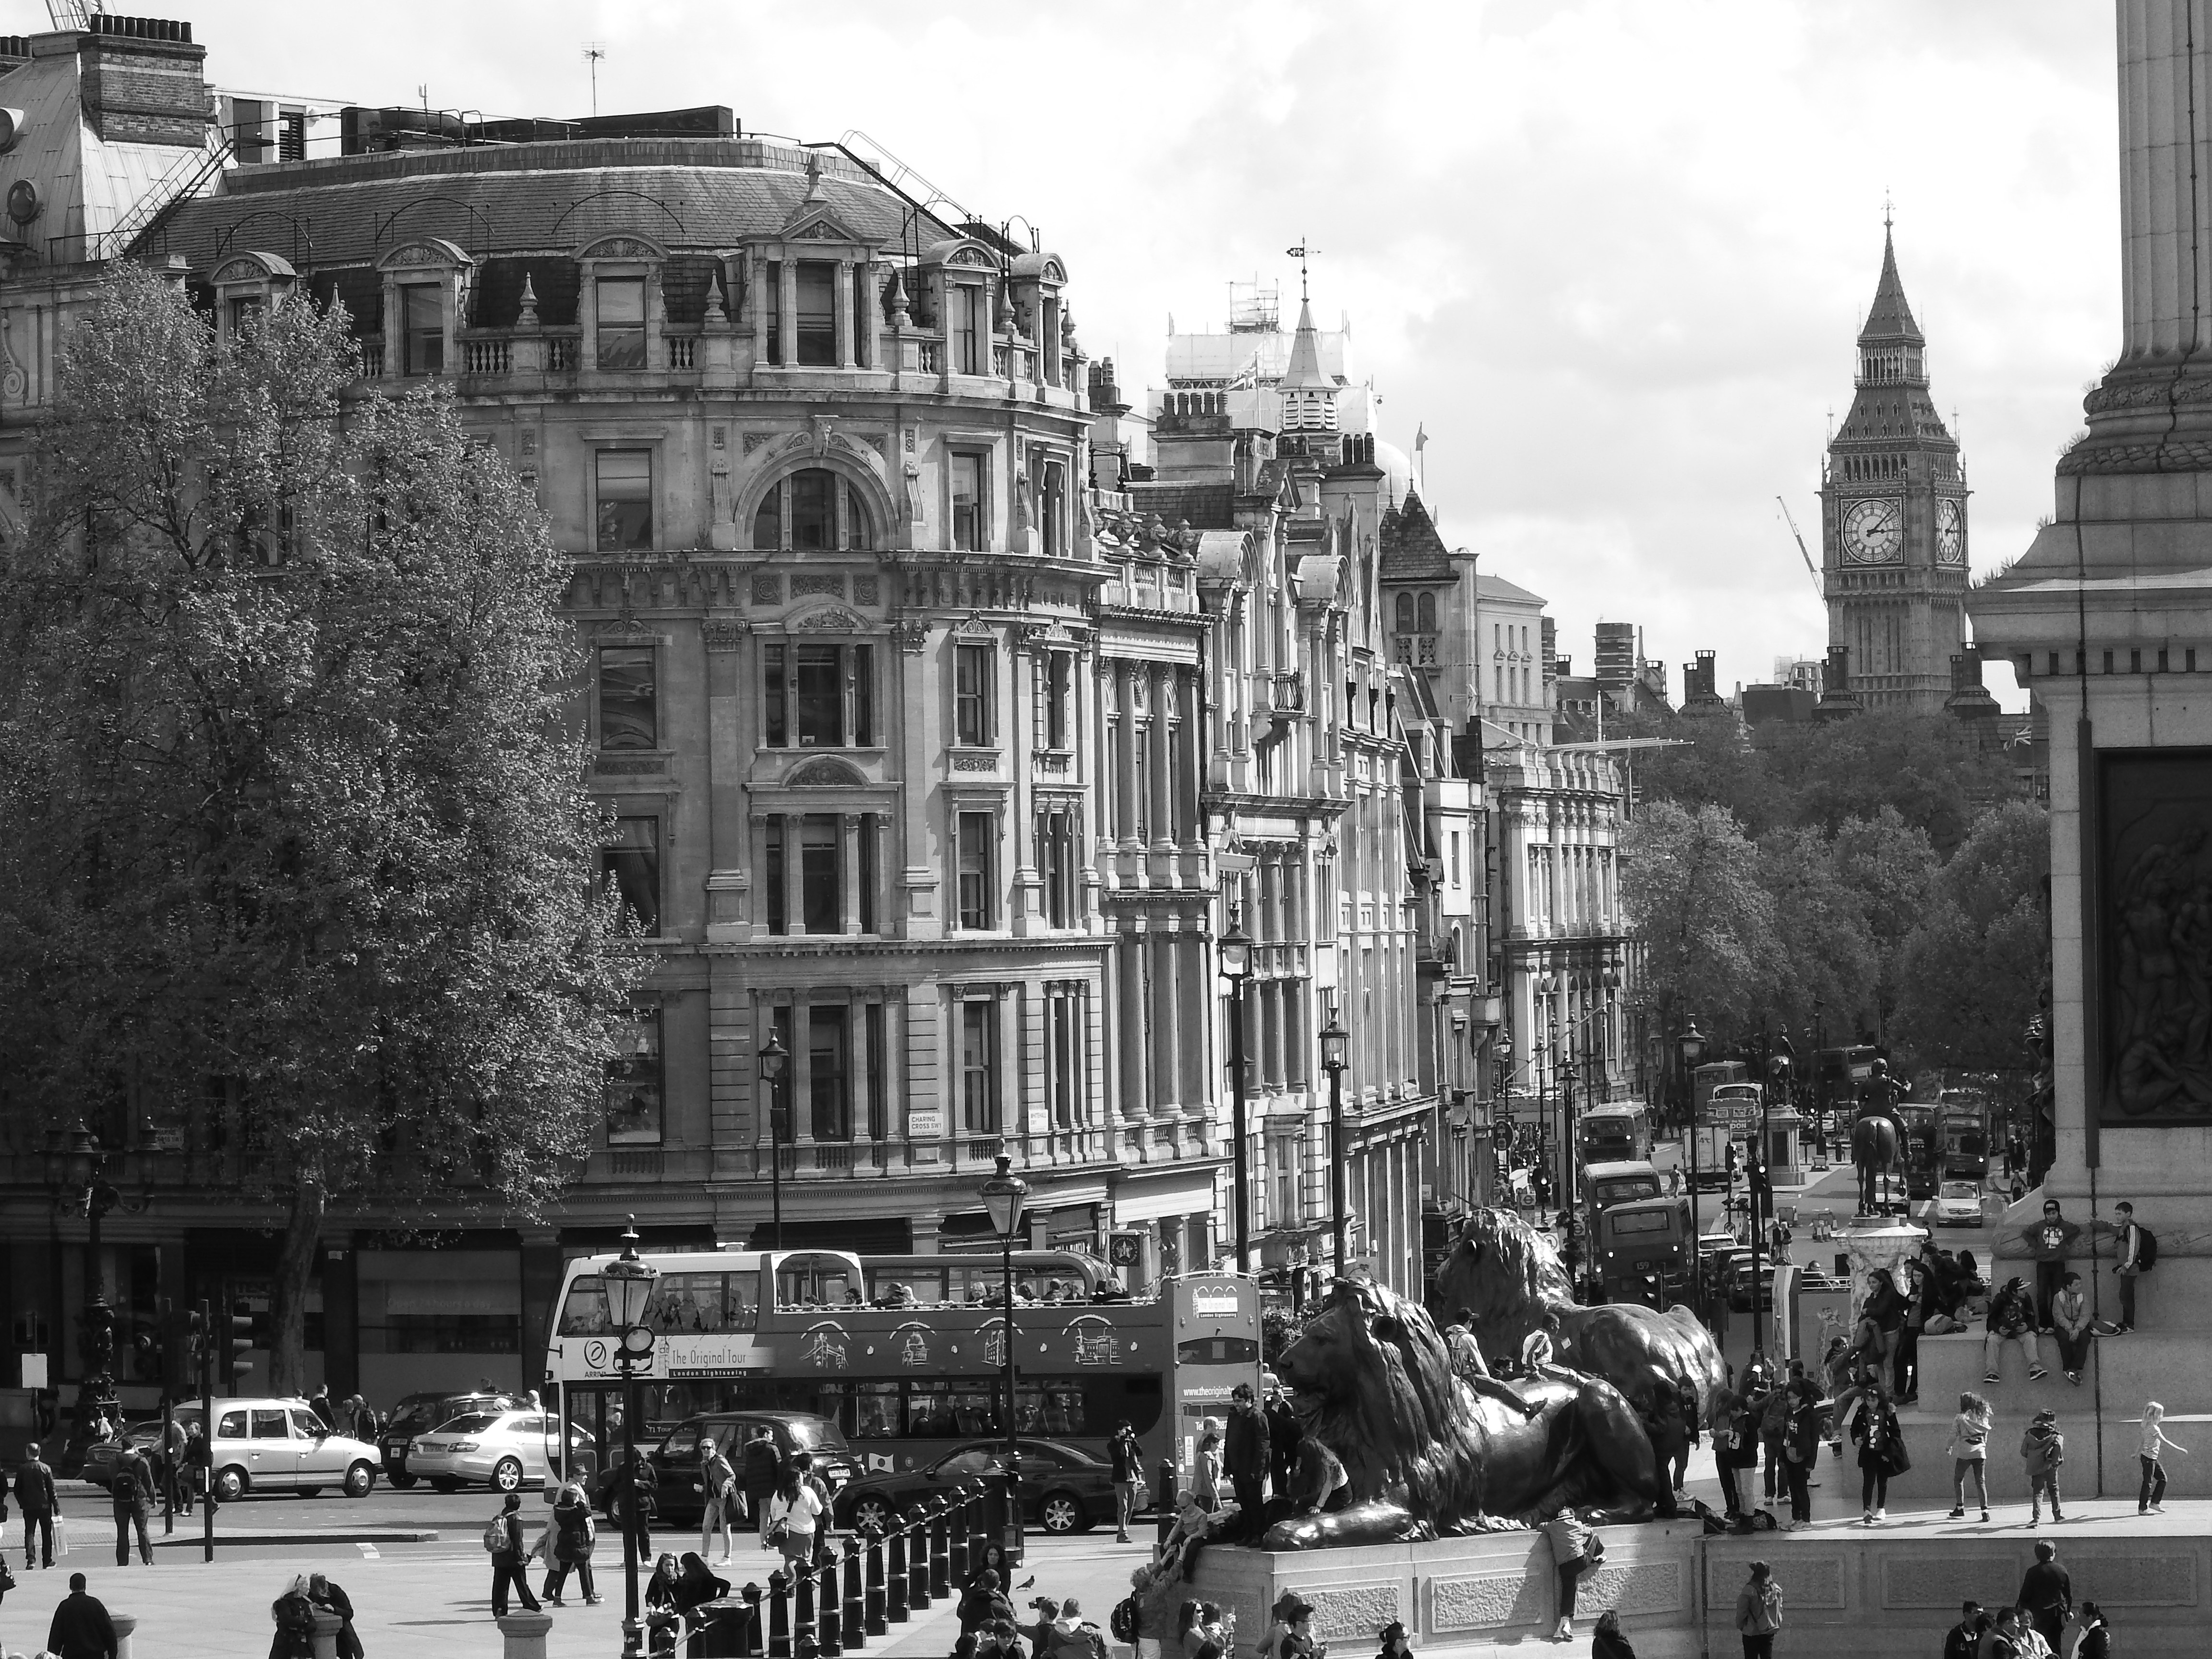
black and white, architecture, road, white, traffic, street, town, city, cityscape, downtown, landmark, black, monochrome, big ben, england, bus, london, infrastructure, british, history, town square, ben, bigben, metropolis, neighbourhood, united kingdom, urban area, monochrome photography, human settlement